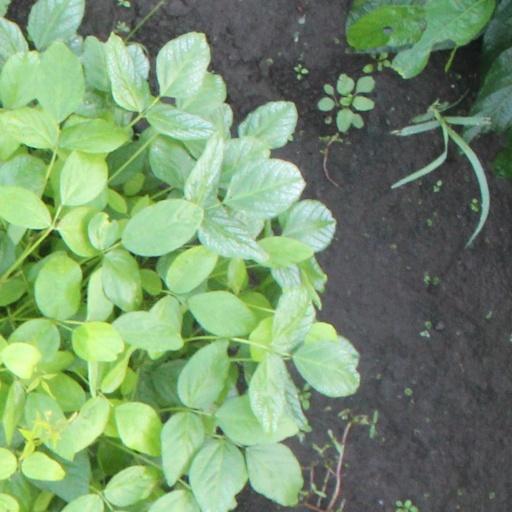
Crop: soybean